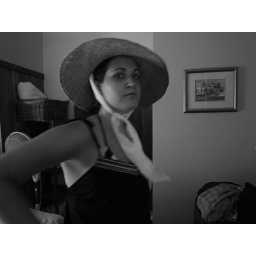
em in her beach hat